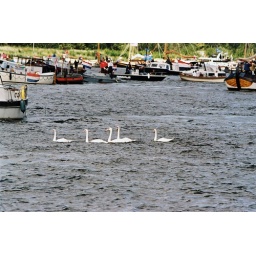
Some swans swimming in the bustle on the water